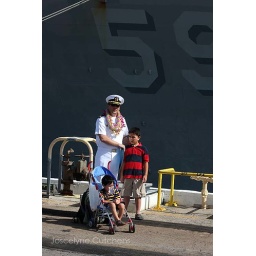
boys in front of the ship